Sesquicentennial Exposition

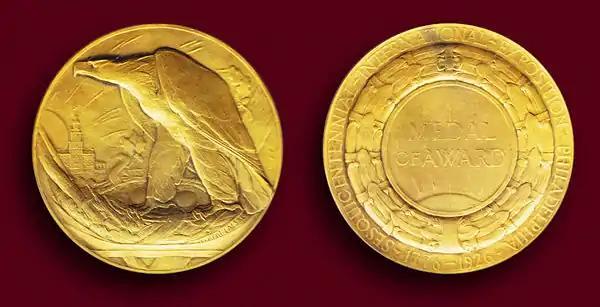
The Gold Medal of Award sculpted by Albert Laessle

The fair opened on May 31, 1926, and ran through November on grounds bounded by 10th Street, Packer Avenue, 23rd Street, and the U.S. Navy Yard (Terminal Avenue) in South Philadelphia. Originally known as League Island Park, these grounds are now occupied by FDR Park, Marconi Plaza, Packer Park Residential Neighborhood, the three stadiums of Philadelphia's massive South Philadelphia Sports Complex: Wells Fargo Center, Lincoln Financial Field, and Citizens Bank Park, and the Philadelphia Eagles training complex which now occupy that portion of the grounds which from 1933 to 1993 were the site of Philadelphia Naval Hospital that was demolished 2001.